Caldwell County Courthouse (Texas)

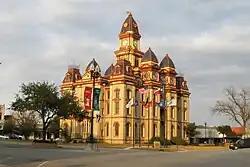
Caldwell County Courthouse in 2008

The Caldwell County Courthouse is a historic courthouse located in Lockhart, Texas, United States. The courthouse was built in 1894 to replace the existing courthouse, which was too small for the growing county. The courthouse was designated a Recorded Texas Historic Landmark in 1976 and was listed on the National Register of Historic Places as a contributing property of the Caldwell County Courthouse Historic District on January 3, 1978.